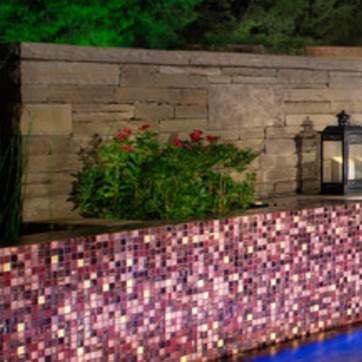
Material: foliage